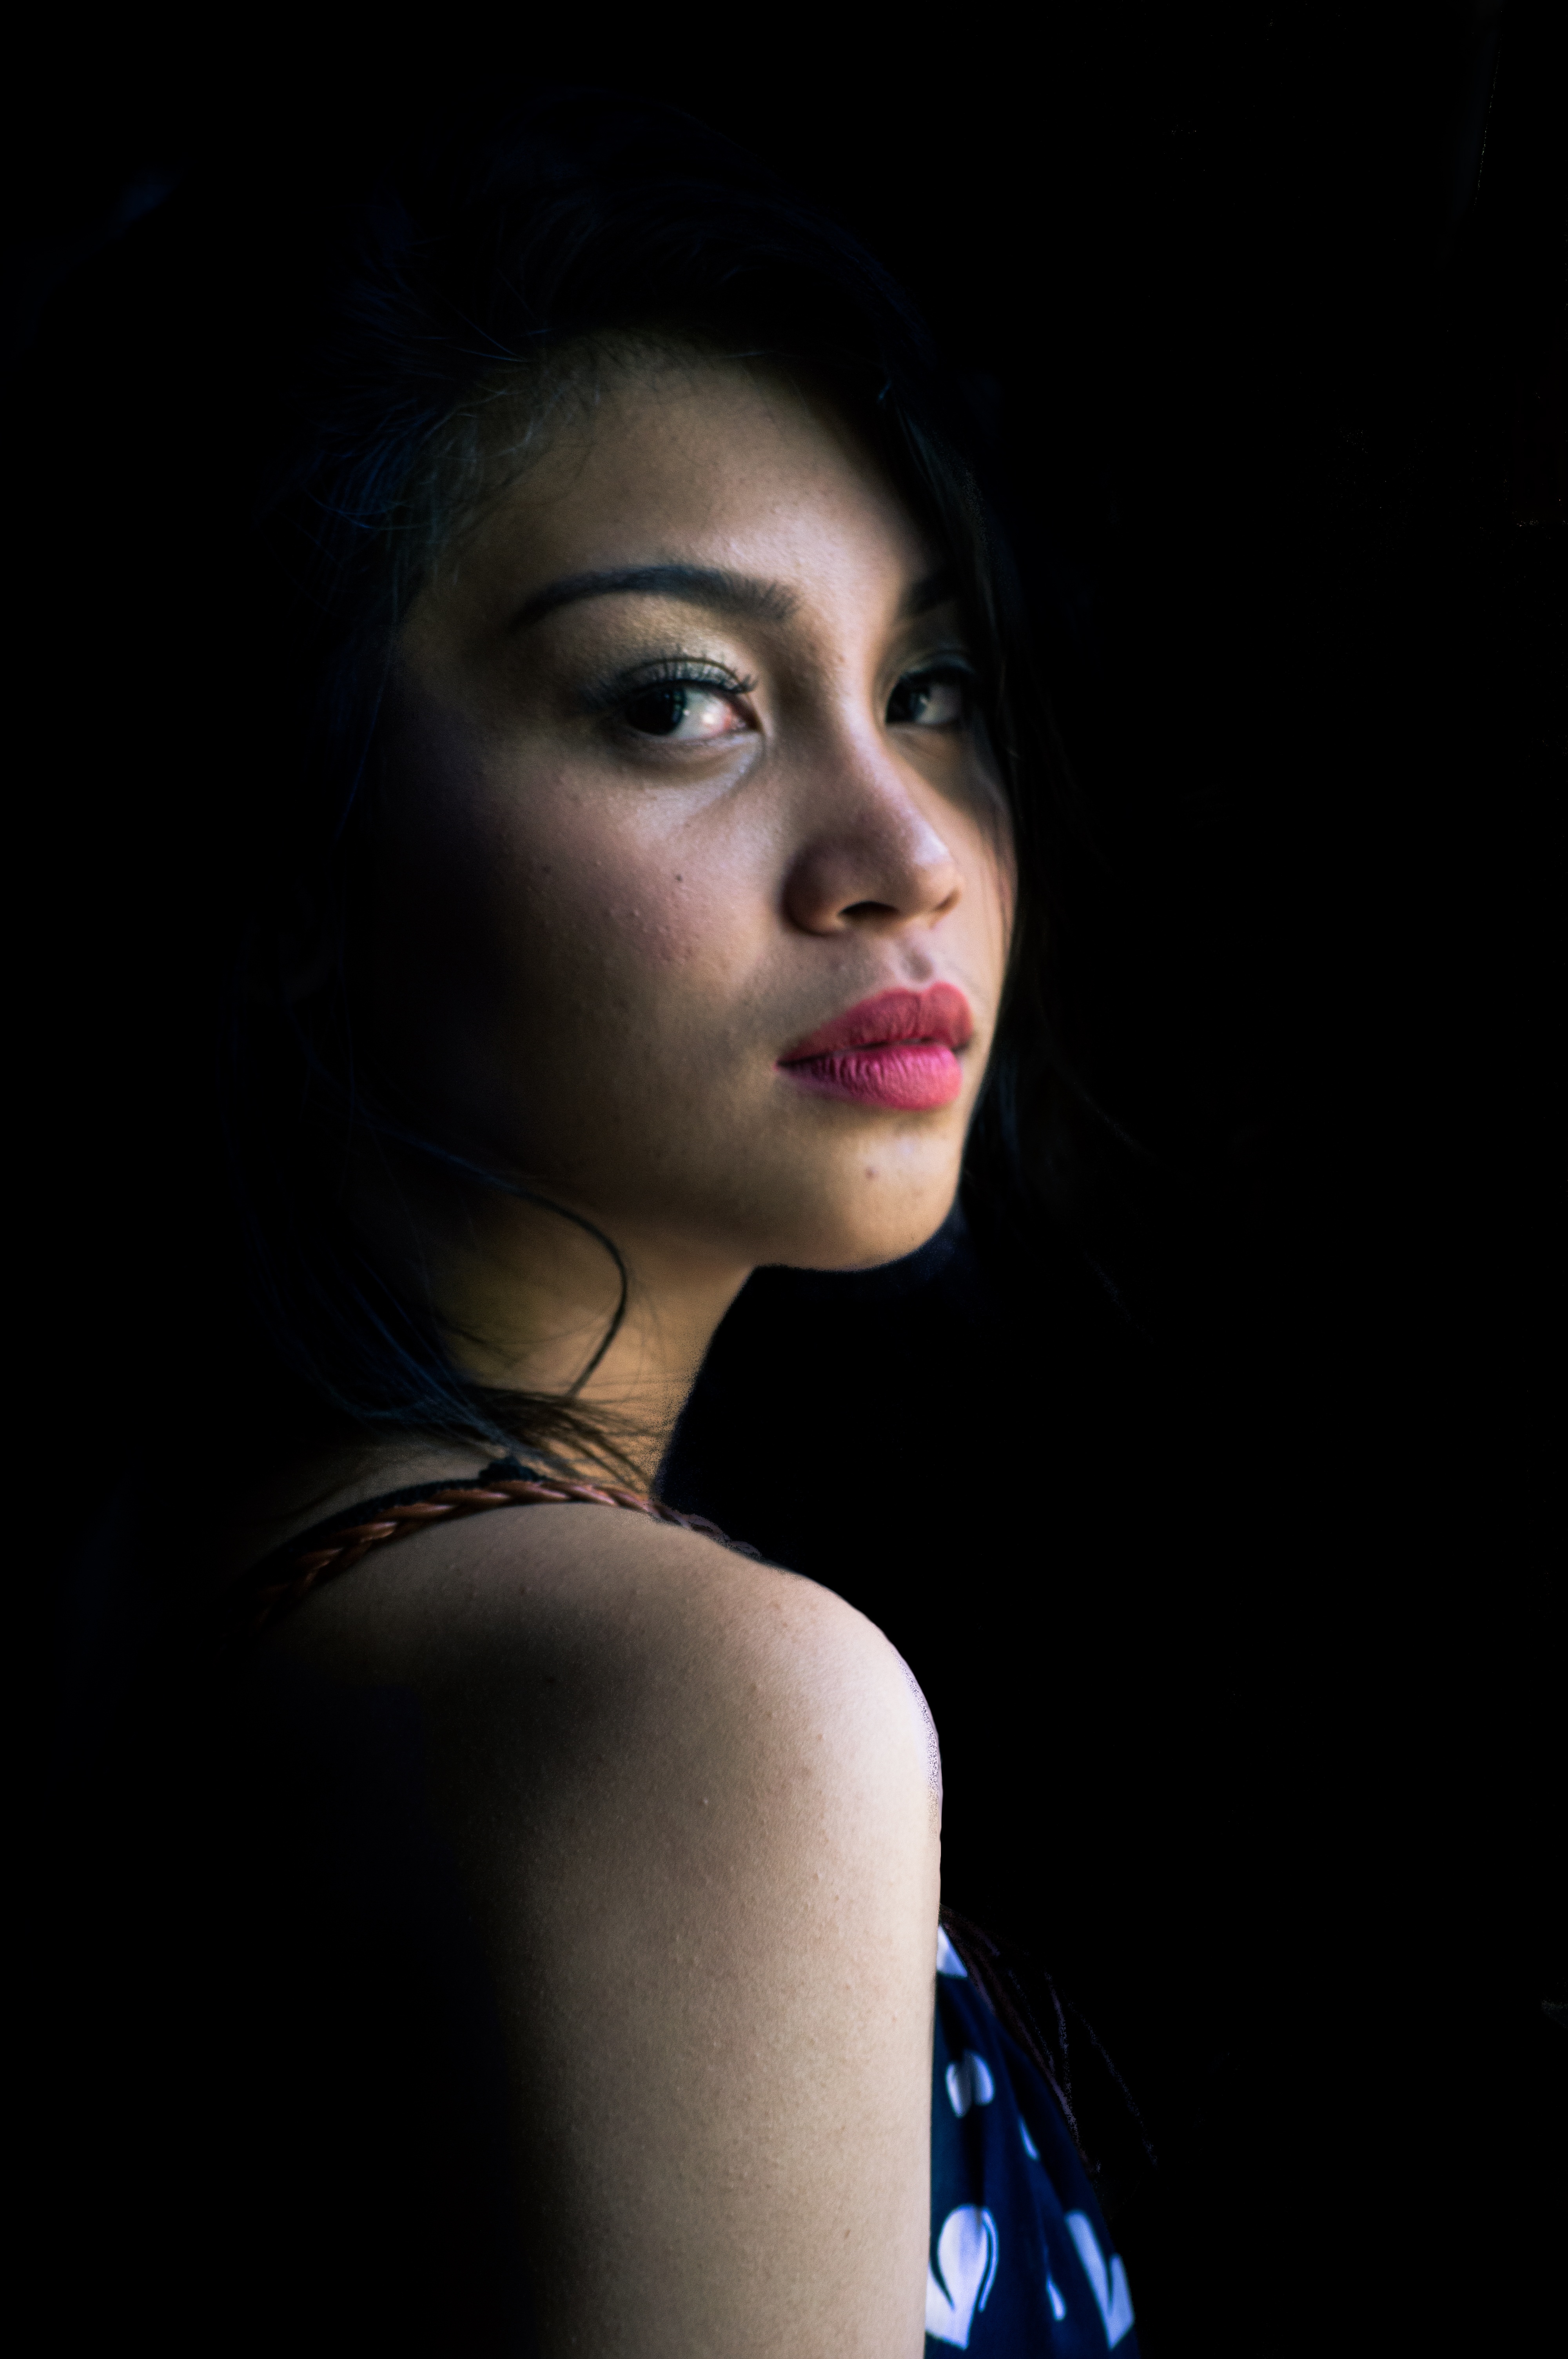
person, black and white, people, girl, woman, photography, sweet, portrait, model, darkness, fashion, blue, black, lady, face, women, eye, head, beauty, attractive, bored, photo shoot, brown hair, portrait photography, art model